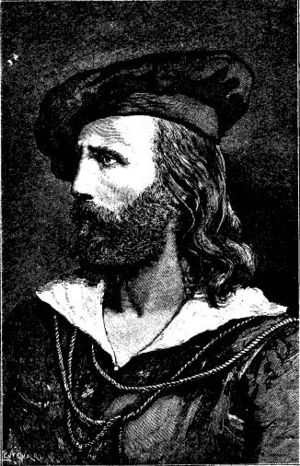
Giuseppe Garibaldi / Tidlig virksomhed
Garibaldi som ung
Giuseppe Garibaldi var en italiensk guerillaleder og nationalist. Han var en af de mest centrale personer i processen som førte til Italiens samling.